Surbhi Chandna

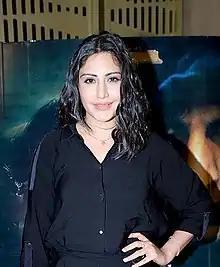
Chandna in 2019

Surbhi Chandna (born 11 September 1989) is an Indian actress who primarily works in Hindi television. Chandna is widely recognised for her portrayal of Anika Trivedi Singh Oberoi in "Ishqbaaaz" and Bani Sharma Singhania in "Naagin 5". Both these performances earned her two ITA Award for Best Actress - Popular.